Andy Elisburg

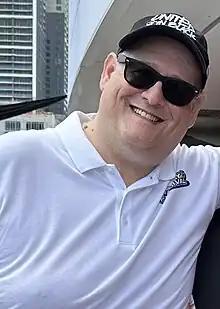
Elisburg at 2023 Miami Heat Family Festival

Andy Elisburg is the senior vice president of basketball operations and general manager of the Miami Heat since 2013.